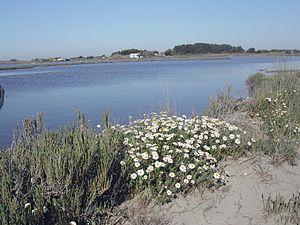
Anthemis maritima au bord de la lagune à Beauduc